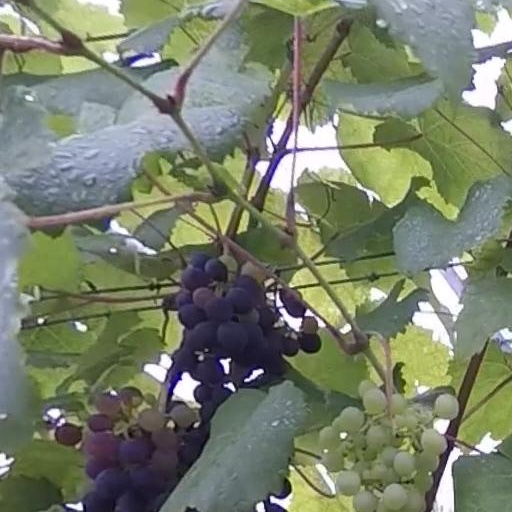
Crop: grape